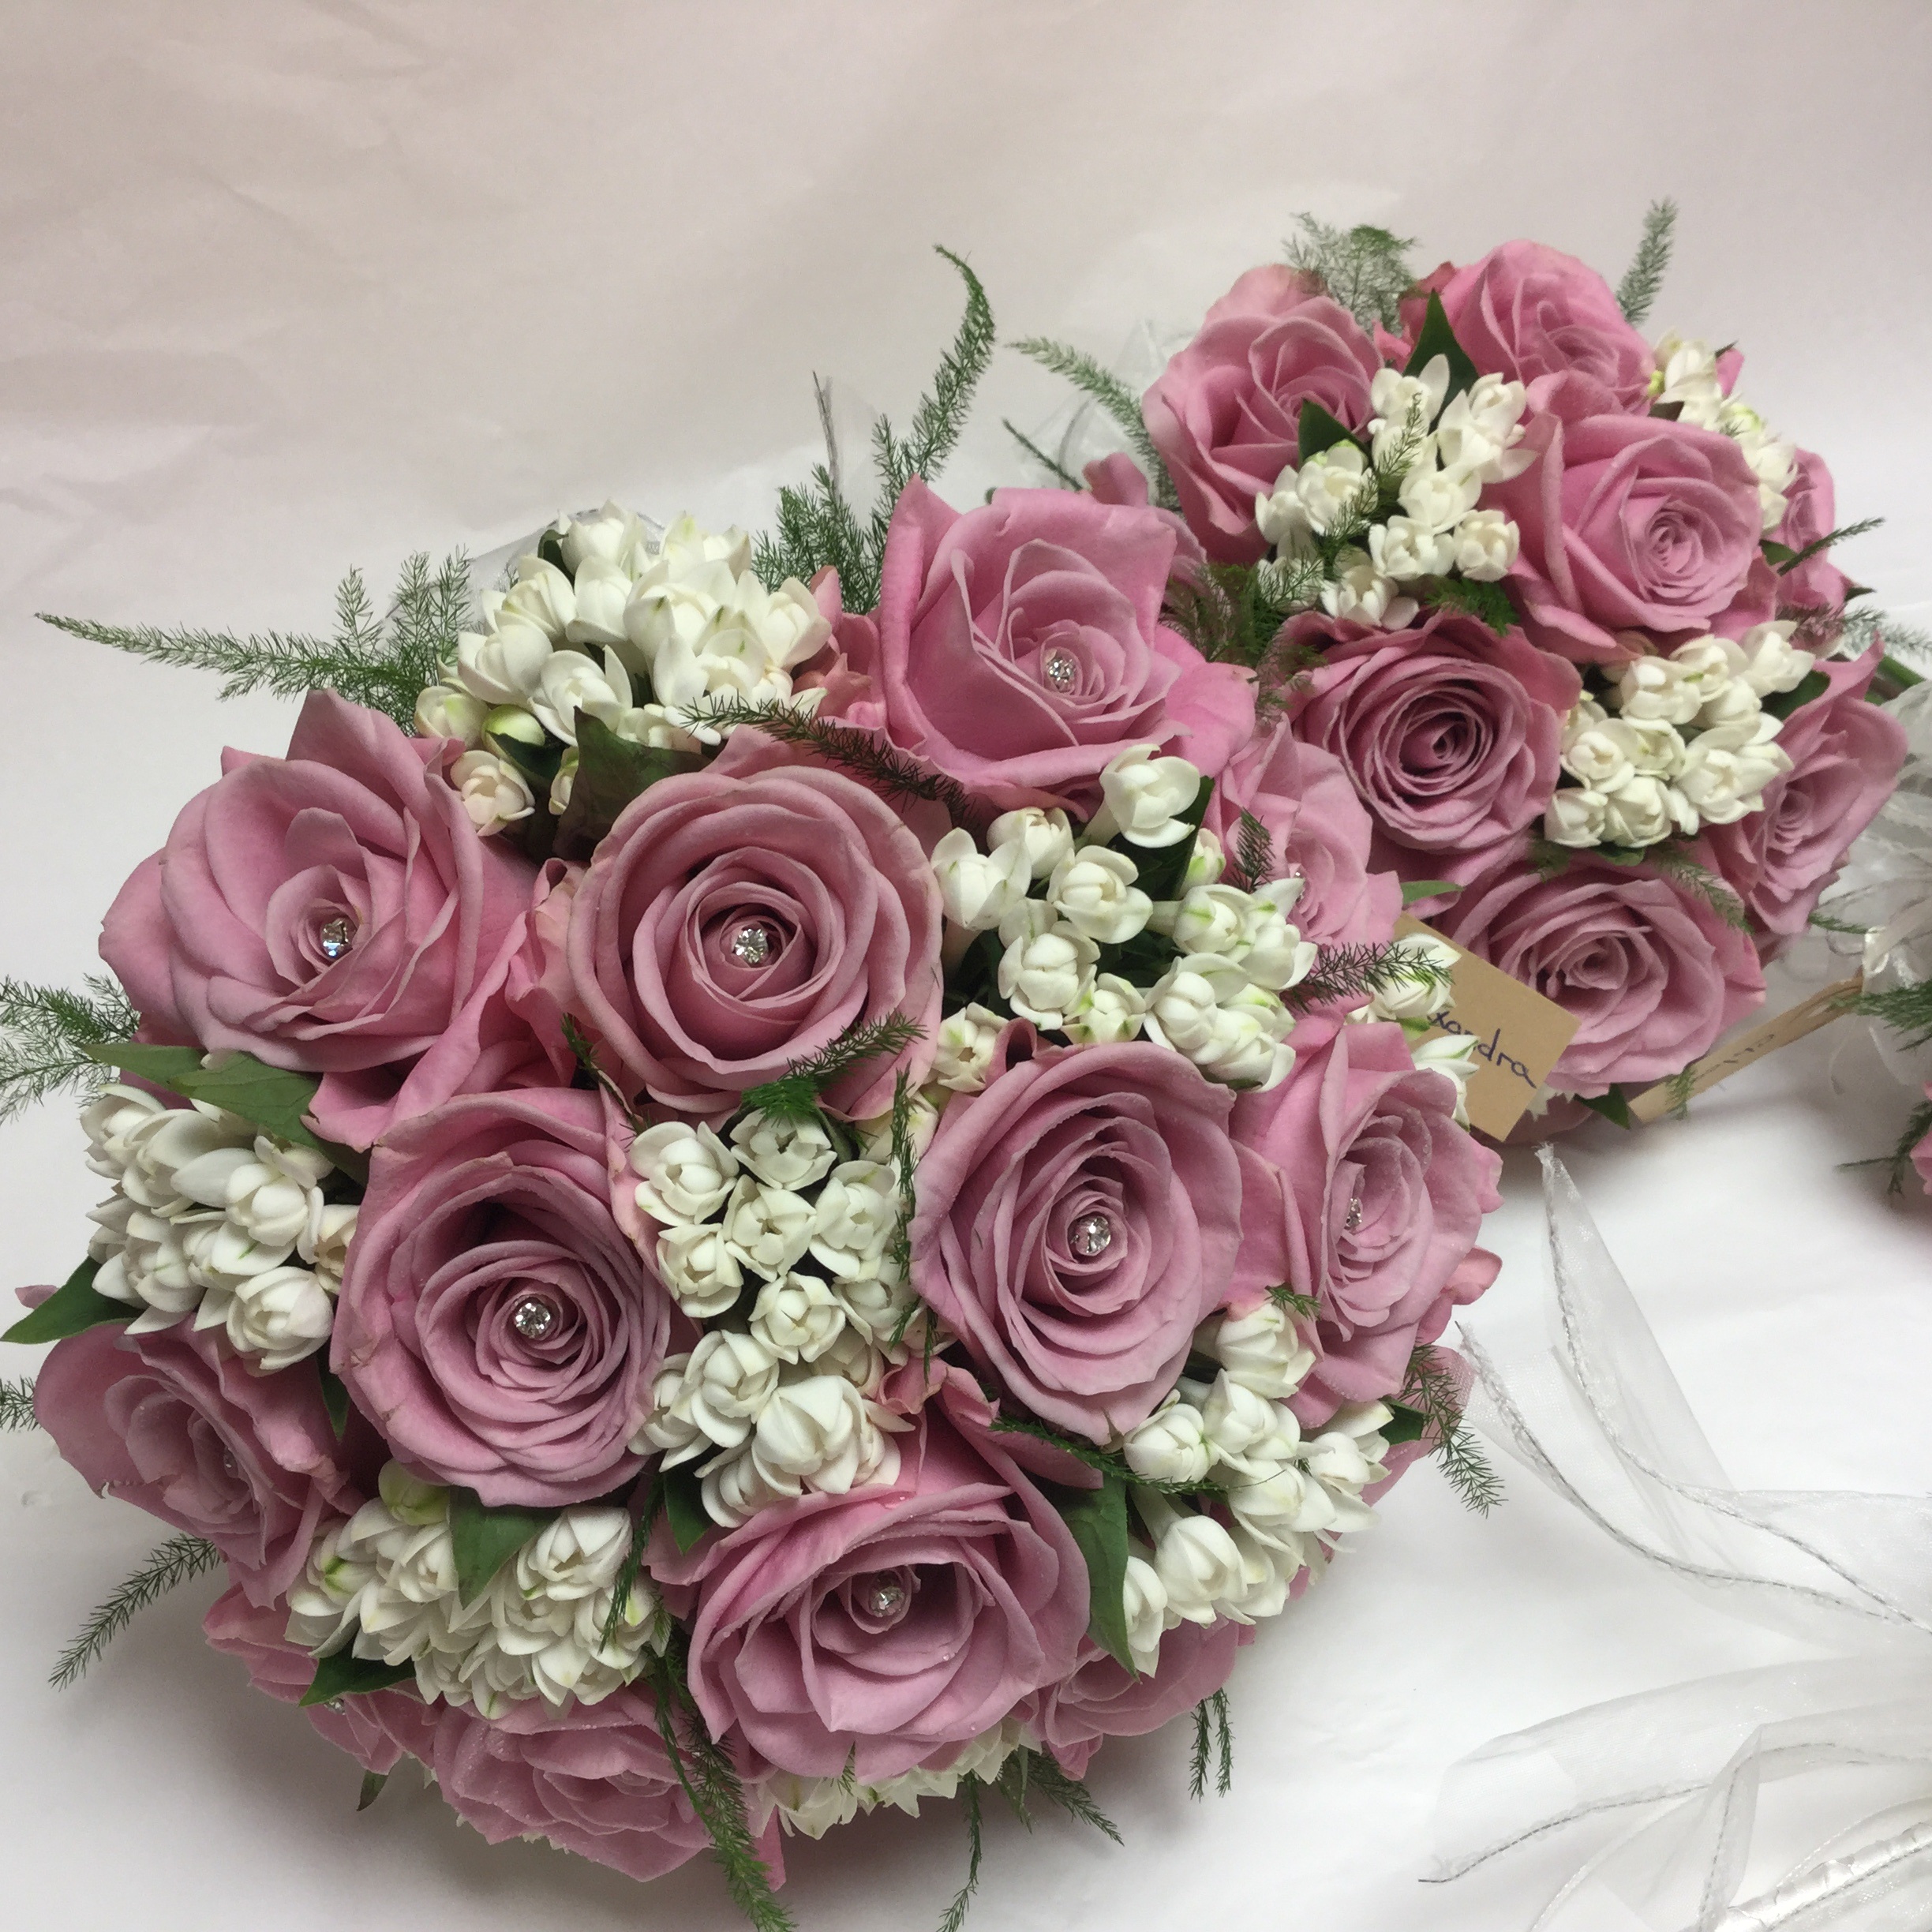
plant, flower, purple, petal, bouquet, pink, bride, floristry, bridal, wedding flowers, flowering plant, flower bouquet, cut flowers, floral design, land plant, flower arranging